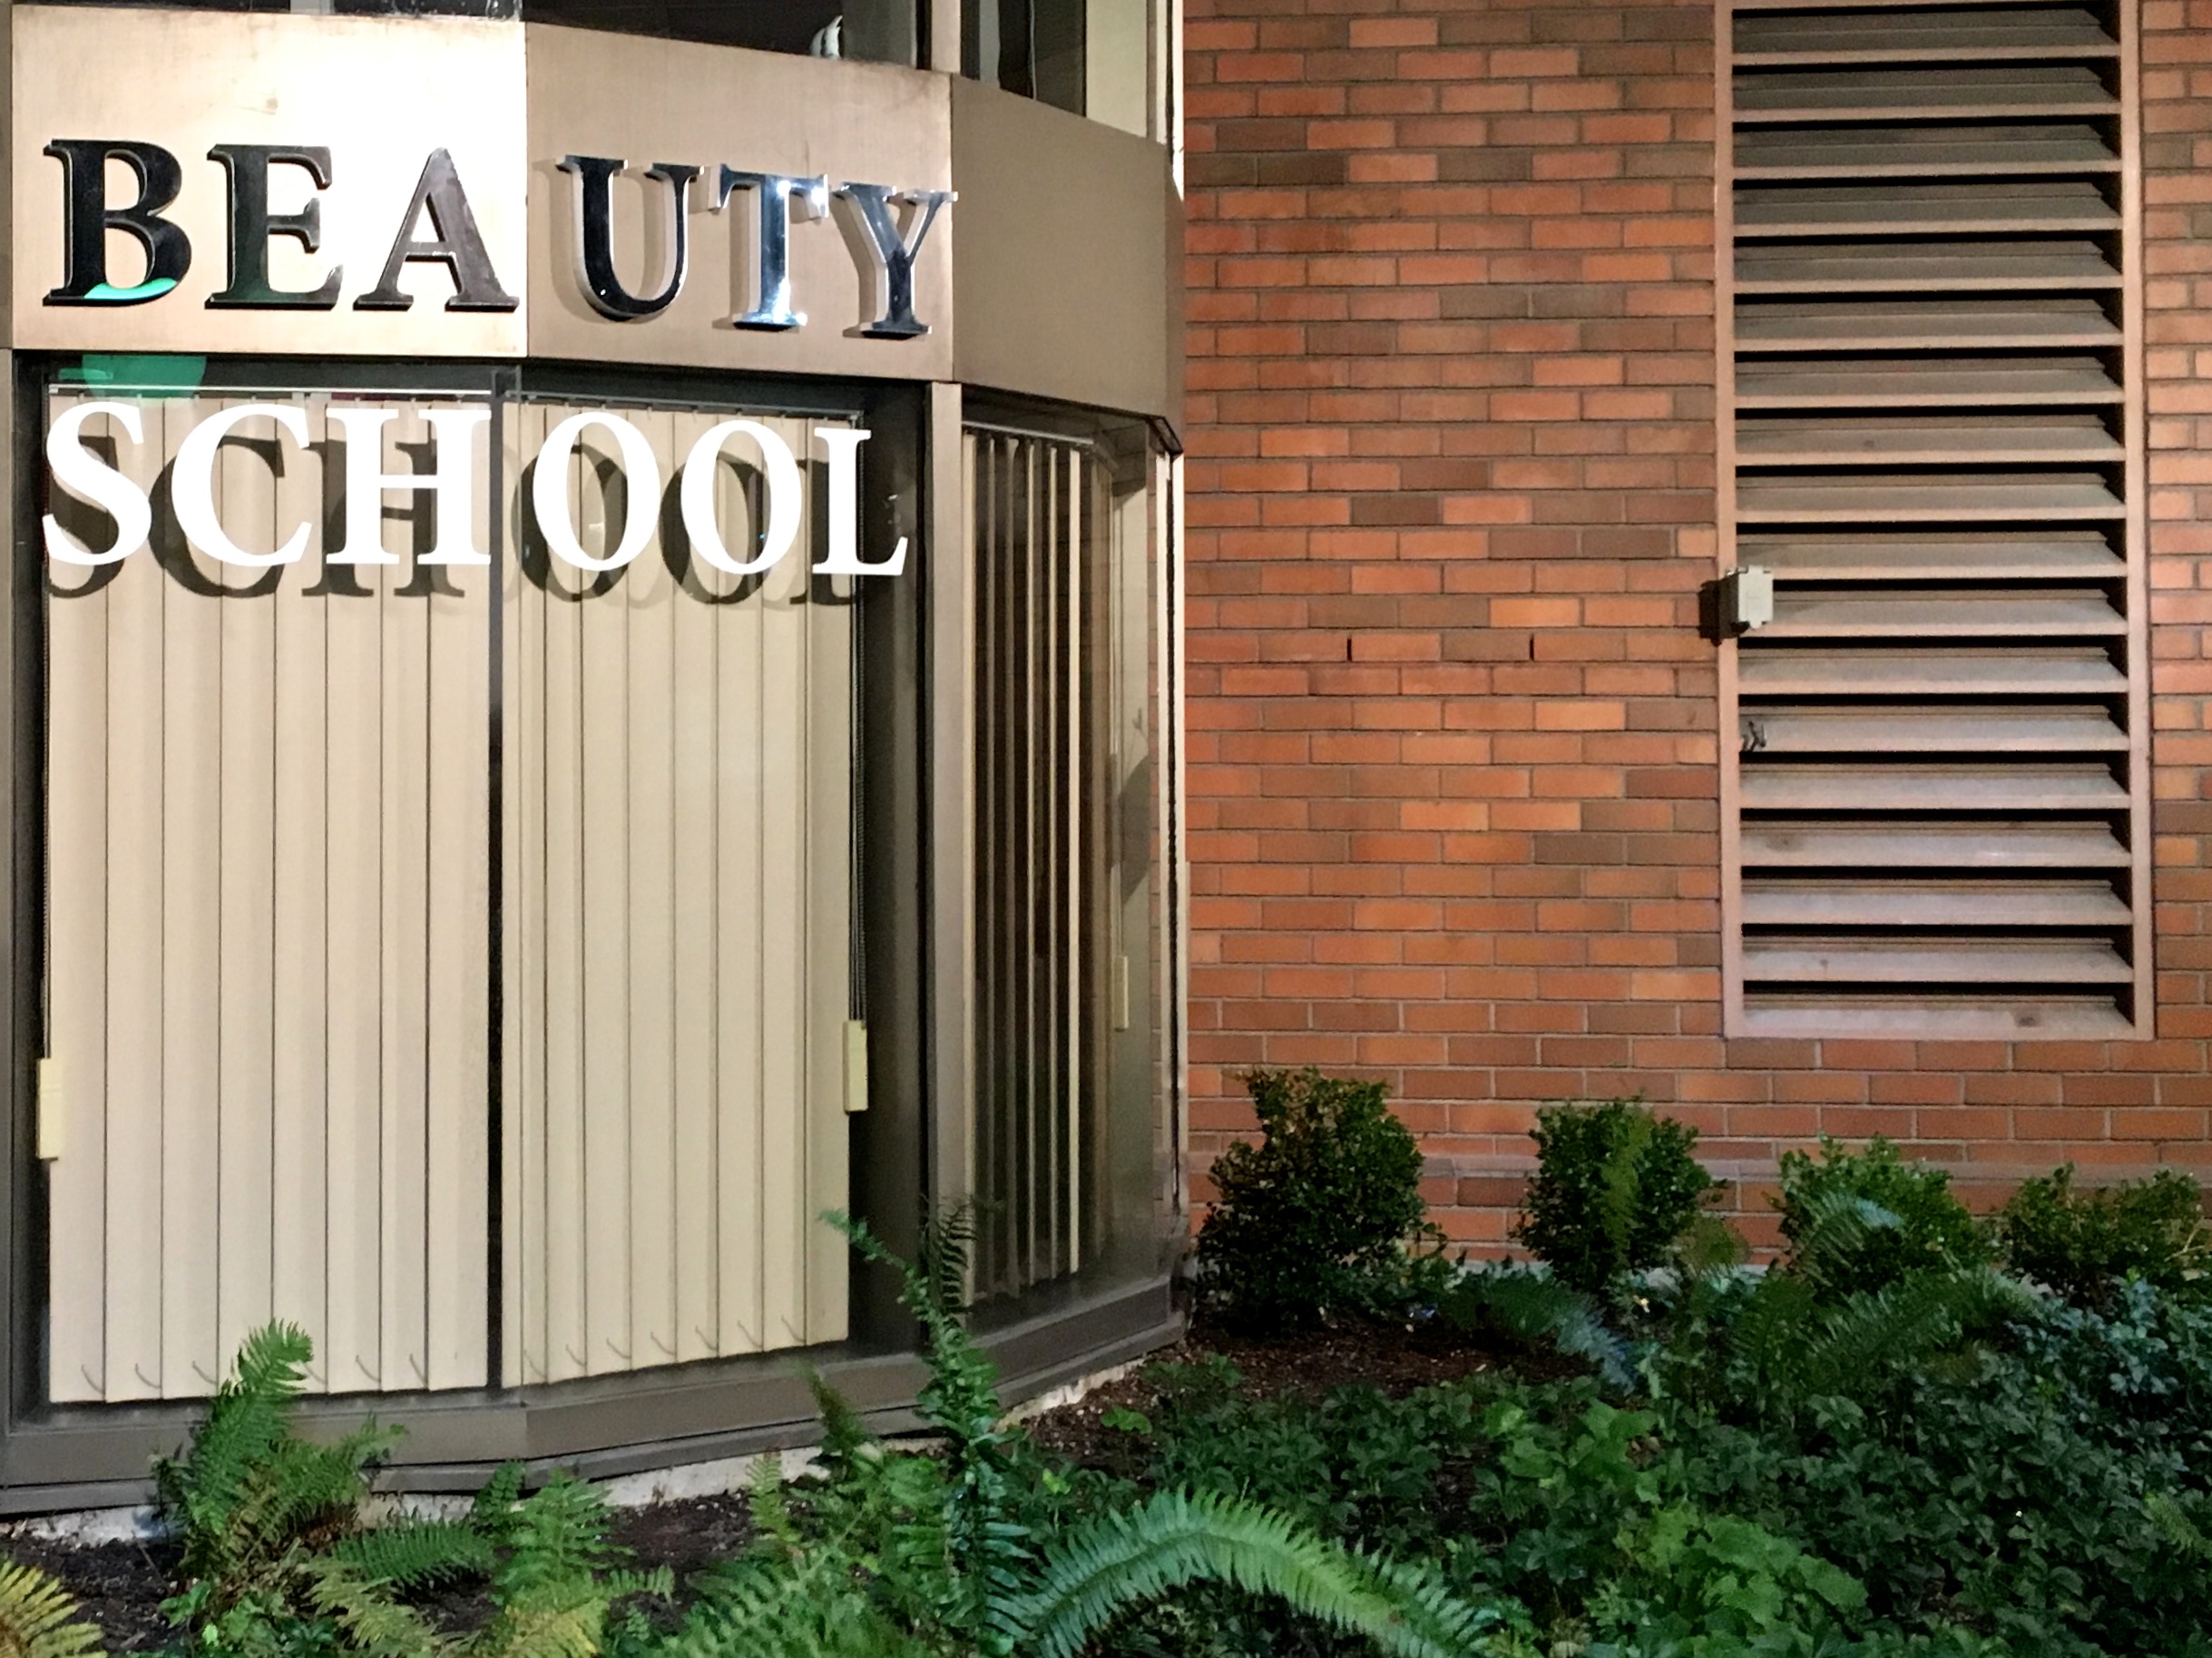
wood, house, window, home, wall, facade, interior design, siding, residential area, window covering, outdoor structure